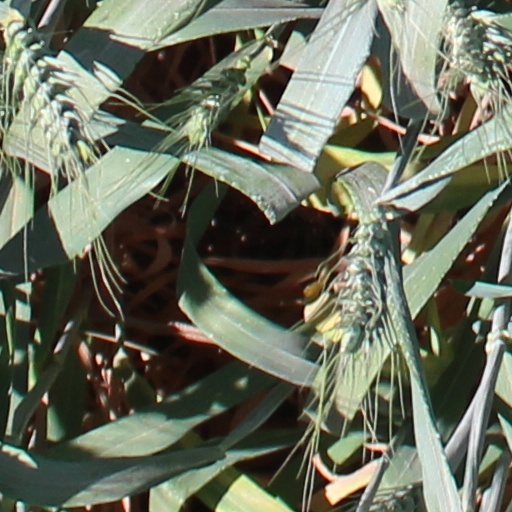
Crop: wheat